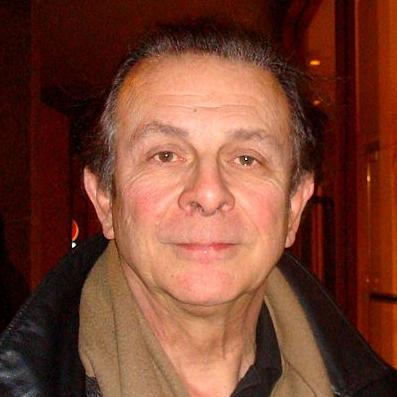
Age: 67